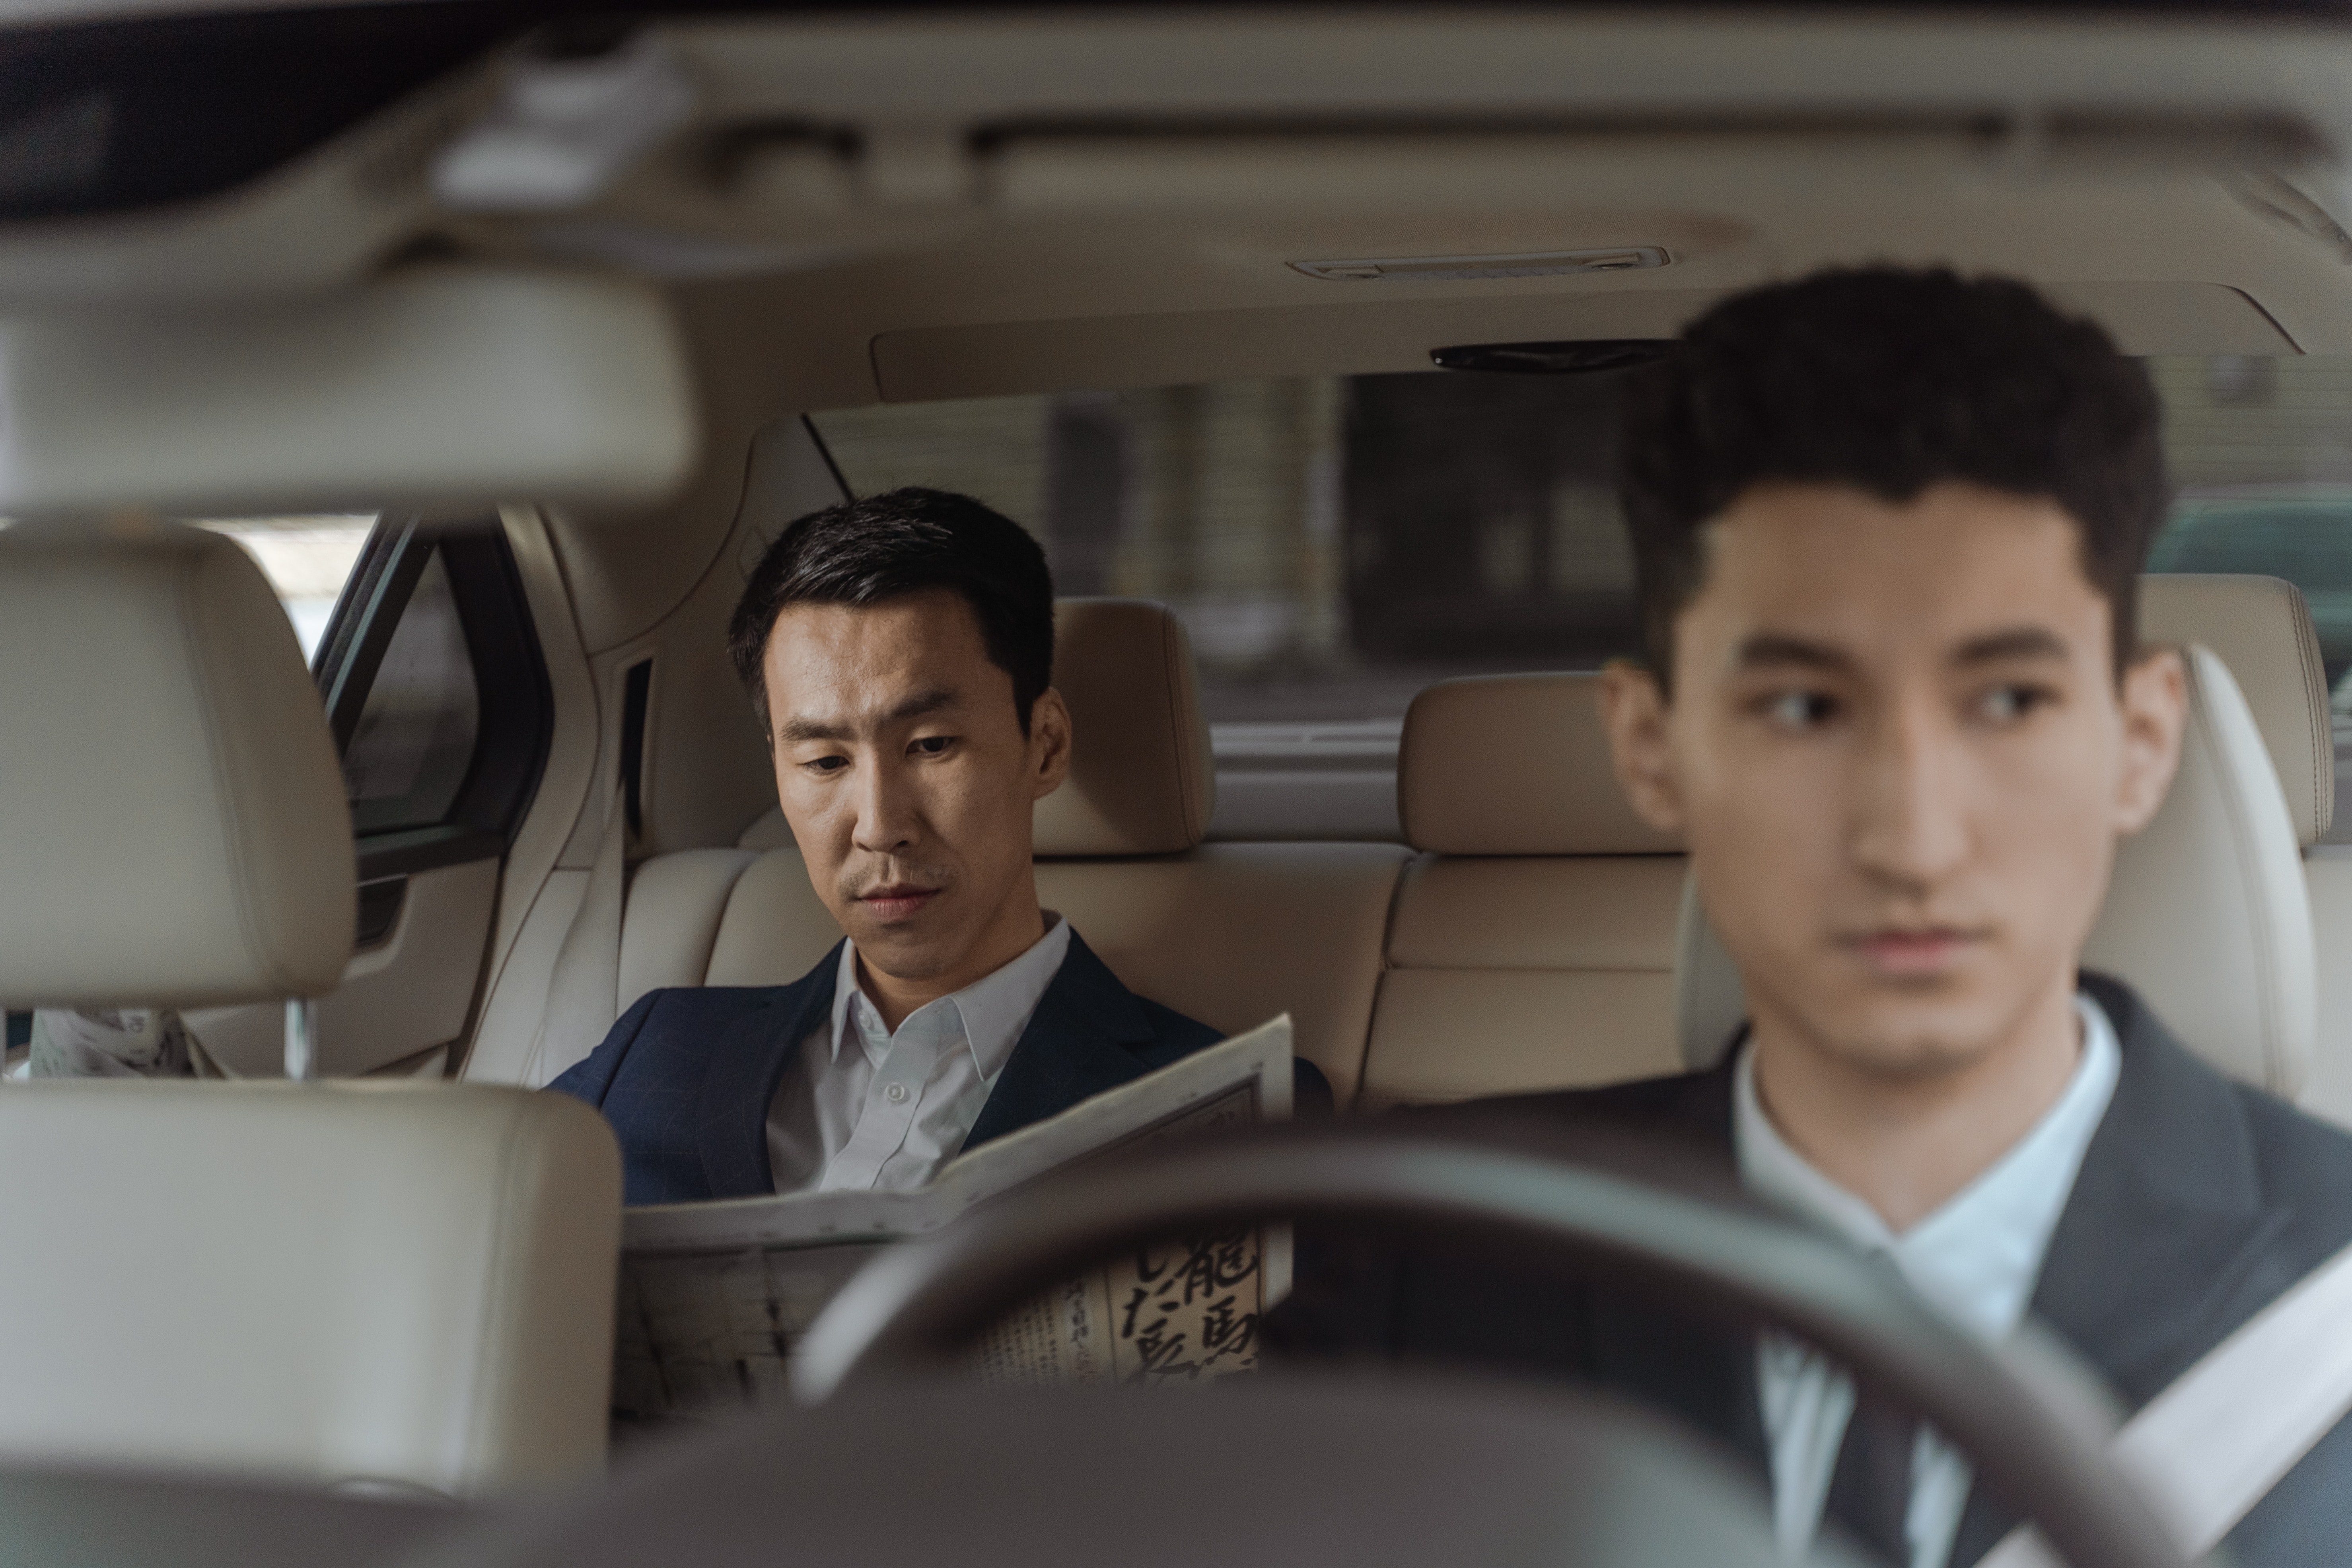
car, face, vehicle, motor vehicle, automotive design, Head restraint, mode of transport, automotive exterior, personal luxury car, passenger, vehicle door, white collar worker, suit, formal wear, auto part, car seat, car seat cover, family car, event, mid size car, luxury vehicle, air travel, driving, steering wheel, comfort, automotive window part, travel, fun, eyewear, transport, airline, vacation, businessperson, city car